Namsos campaign

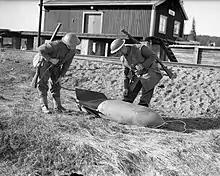
Allied troops examine an unexploded German bomb at Grong Station in April 1940

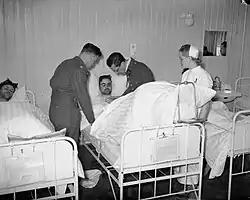
British and French medical officers and a Norwegian nurse care for British wounded in Namsos hospital, April 1940.

German bombers destroyed much of the wooden town of Namsos on 20 April. Attacks lasted throughout the day, and most of the houses, as well as the railway terminal, a church, the French headquarters and the two wooden wharves were burned. The stone wharf was damaged. The Norwegians paid dearly for the help the Allies had brought. Only one Allied ship was present in the harbour when the attack occurred. Fourteen German bombers went after the tiny anti-submarine trawler HMT "Rutlandshire" and badly damaged it just down the bay from Namsos. The ship was beached, and the survivors machine-gunned in the water. None were killed and only two injured. They were later rescued by the destroyer , sister ship of HMS "Afridi". Air attacks on Namsos continued throughout the campaign.